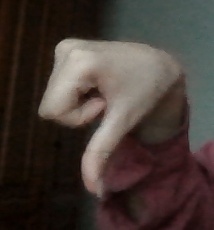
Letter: waw